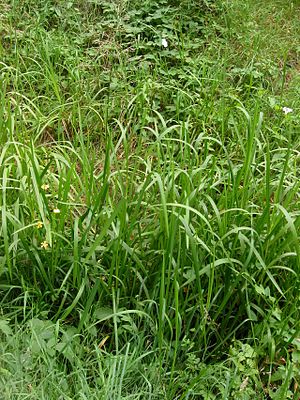
Høj sødgræs
Høj sødgræs er en op til 2 meter høj, flerårig græsart med en kraftig, opret vækst. Den er knyttet til rørsumpe med næringsrigt vand. Frøene smager sødt.